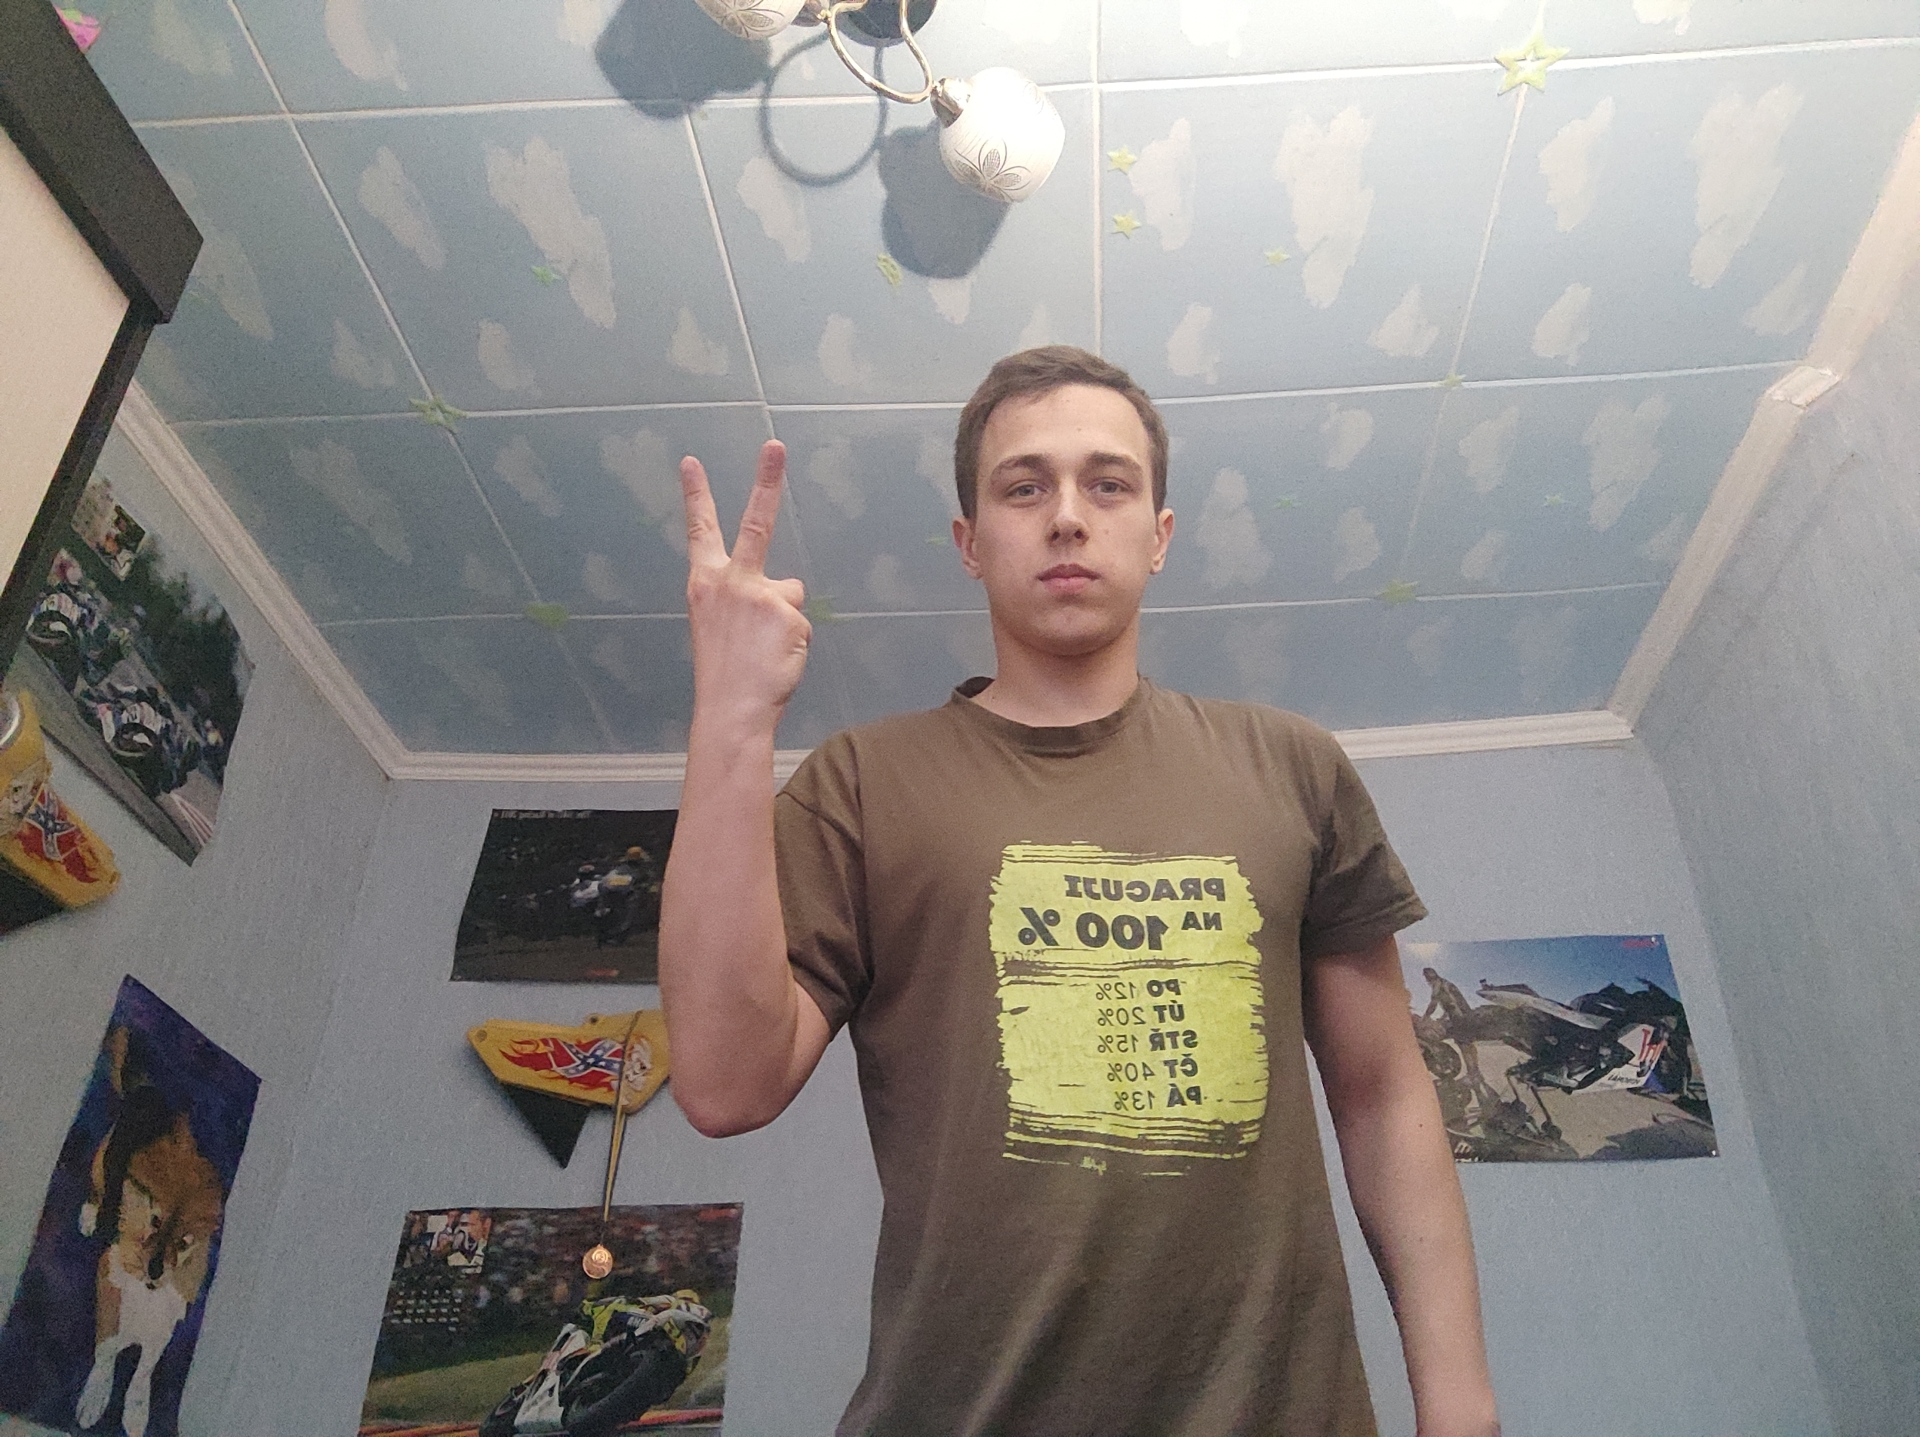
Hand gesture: peace_inverted